Dean Whare

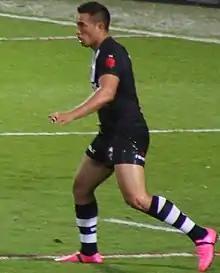
Whare playing for the Kiwis in 2015

Whare played in all 3 matches against England at centre in the Kiwis' 2–1 Baskerville Shield series loss.